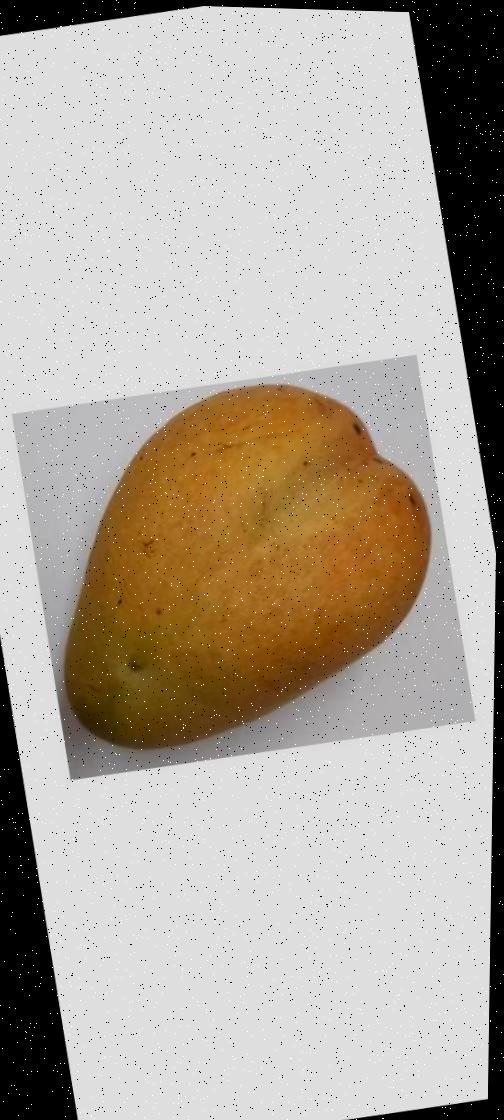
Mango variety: Bari-11